Greg Halman

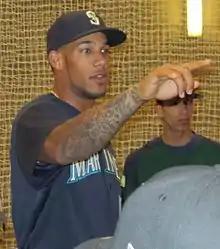
Halman with the Seattle Mariners in 2010

Gregory Anthony Halman (August 26, 1987 – November 21, 2011) was a Dutch professional baseball outfielder. He played with the Seattle Mariners of Major League Baseball (MLB) in and . He also played internationally with the Netherlands national team in the 2007 European Baseball Championship and 2009 World Baseball Classic (WBC). He died in Rotterdam in November 2011 after being stabbed at his brother's house. His younger brother, , was arrested in connection with the stabbing but was acquitted on the grounds of temporary insanity.